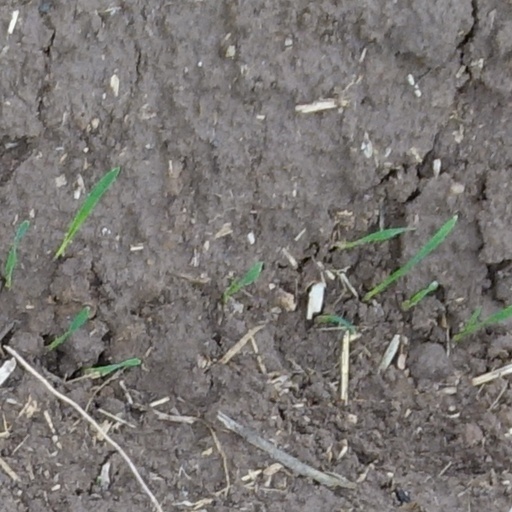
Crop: wheat